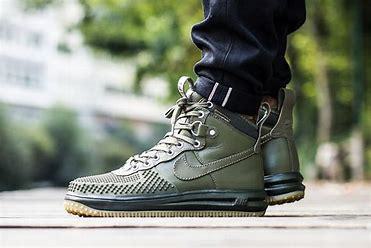
Brand: Nike
Model: Lunar Force 1 Duckboot